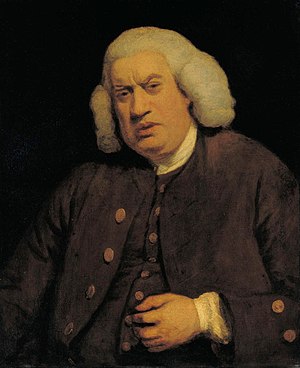
Samuel Johnson
Portrætmaleri af Samuel Johnson (1772)